Aichtal

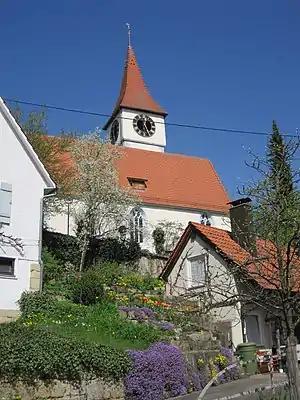
Church in Aich

Aichtal has been predominantly Protestant since the Reformation. However, since 1954 there has been a Catholic congregation in Grötzingen and a New Apostolic congregation in Neuenhaus. In addition, there is a congregation of the Protestant Regional Church Fellowship "Württembergischer Brüderbund" in Neuenhaus. The Protestant congregations of Grötzingen, Aich, and Neuenhaus belong to the "Kirchenbezirk Nürtingen" of the Evangelische Landeskirche in Württemberg, while the Catholic congregation of Grötzingen-Harthausen belongs to the Deanery of Esslingen-Nürtingen of the Diocese of Rottenburg-Stuttgart.